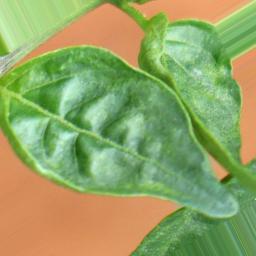
Label: mites_and_trips